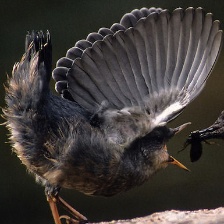
Species: AMERICAN DIPPER
Scientific name: CINCLUS MEXICANUS